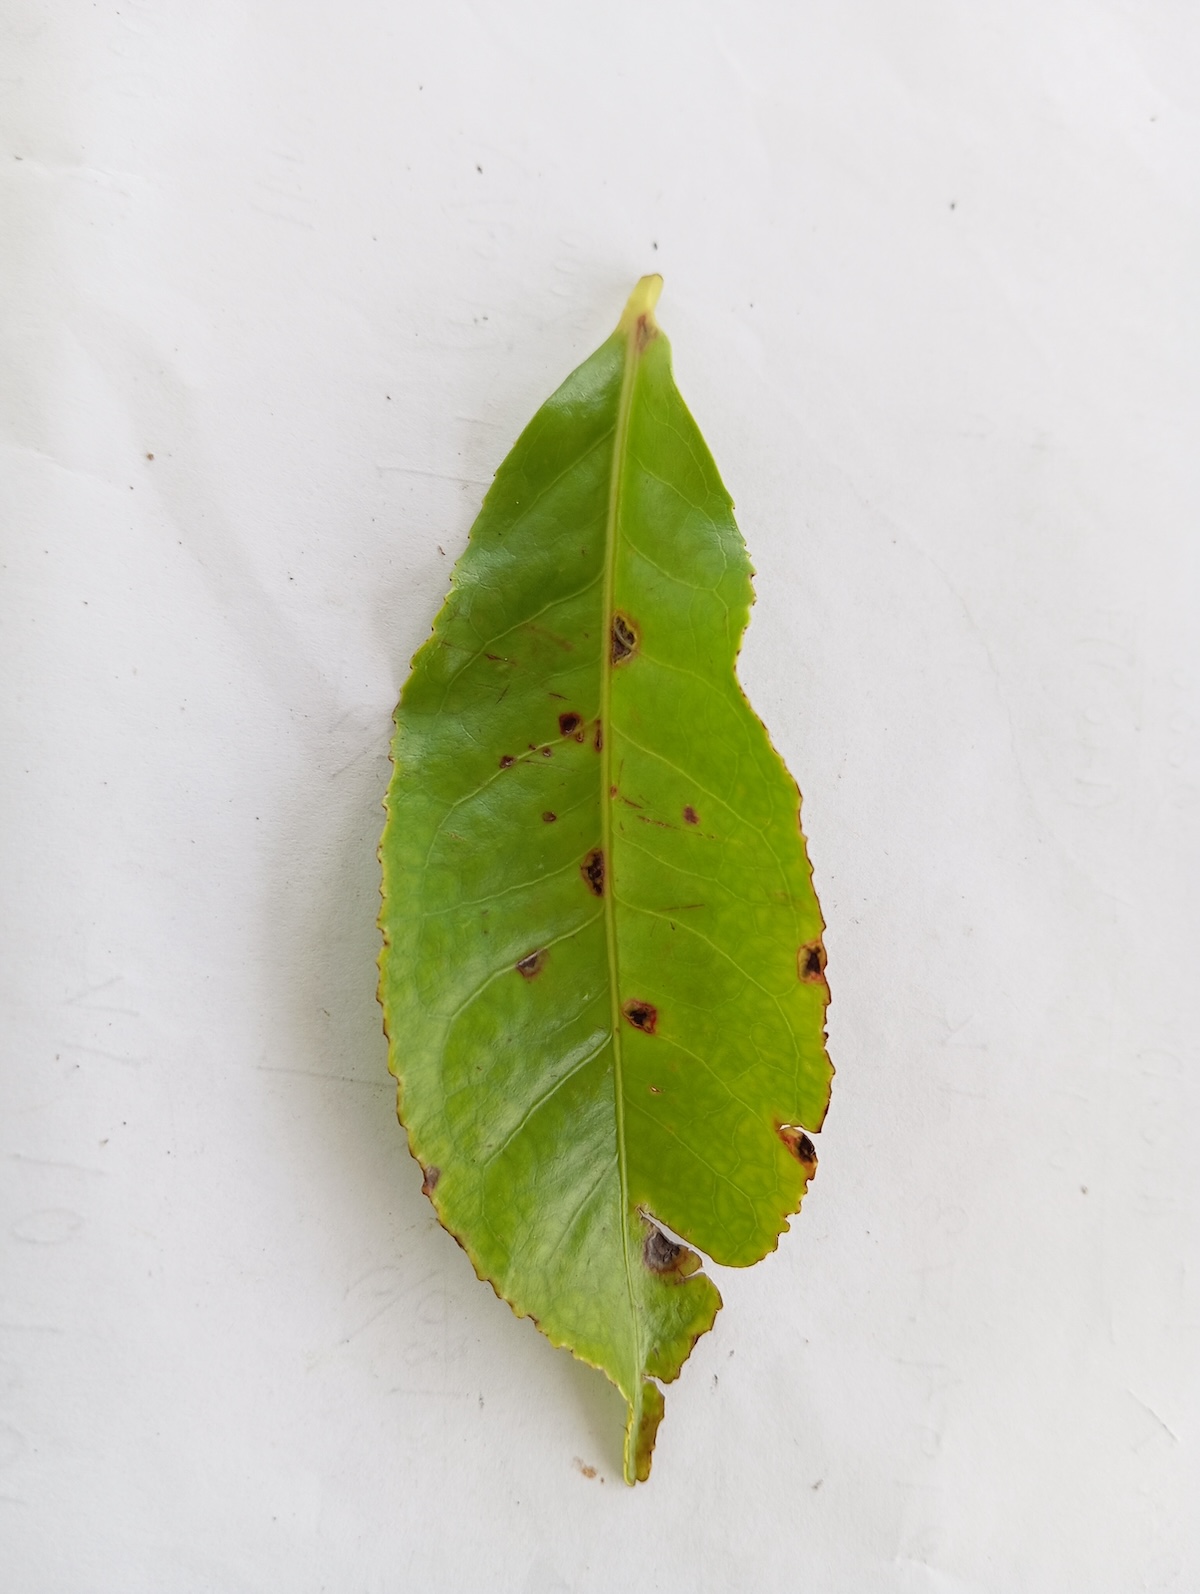
Label: Helopeltis